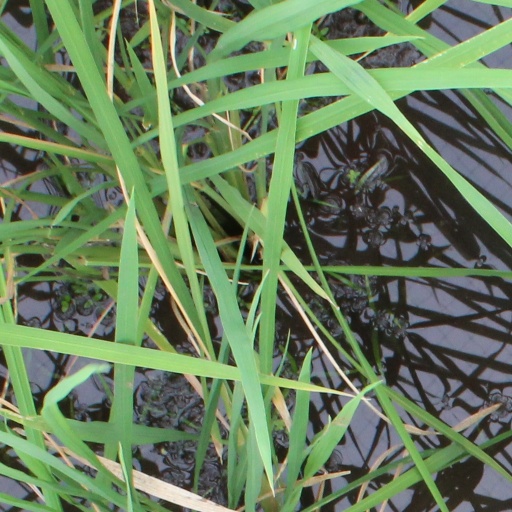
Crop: rice